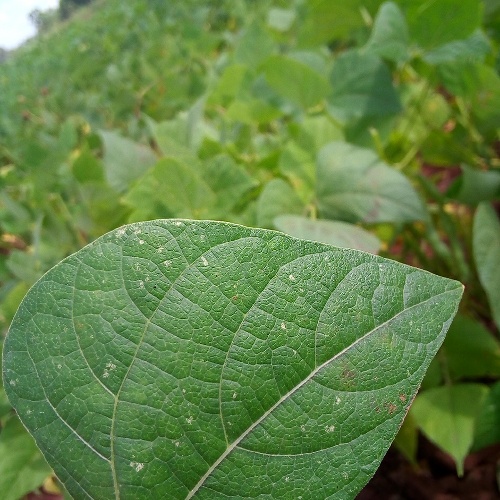
Leaf condition: healthy